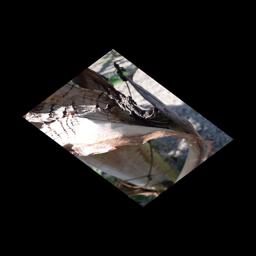
Label: BACTERIAL SOFT ROT